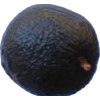
Label: black_avocado